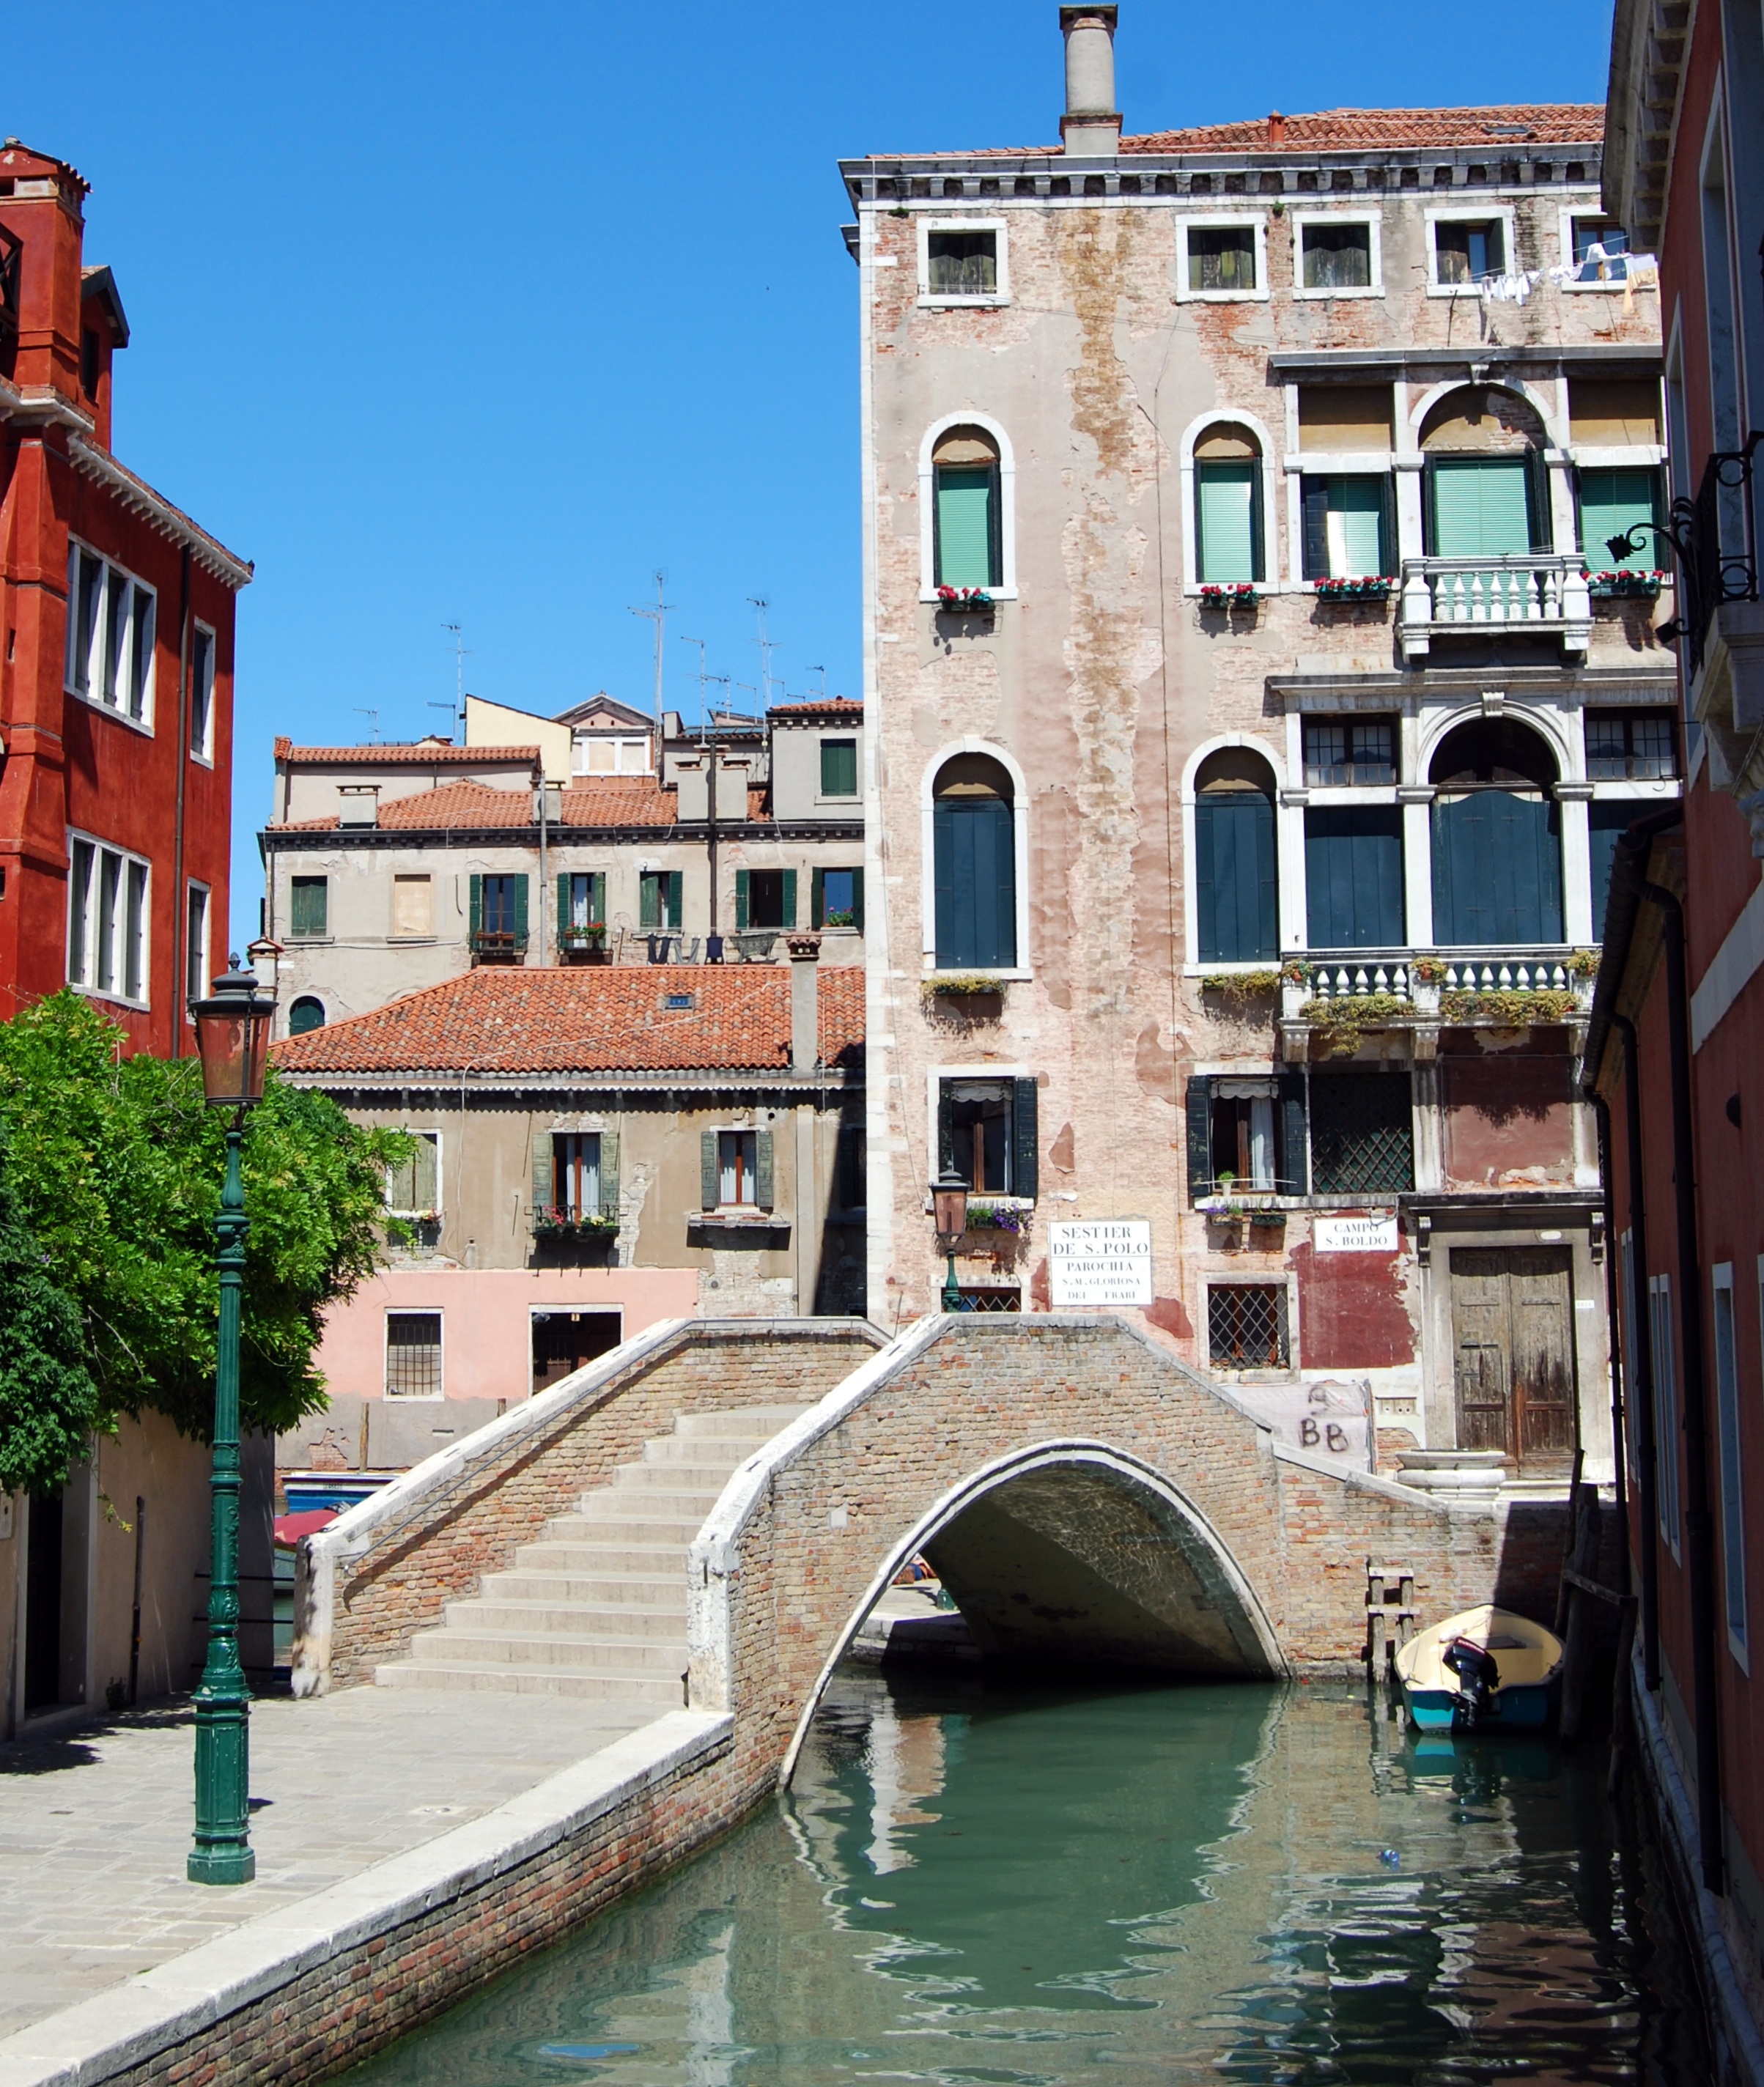
bridge, house, town, canal, cityscape, vacation, italy, venice, waterway, body of water, lamppost, channel, neighbourhood, landform, geographical feature